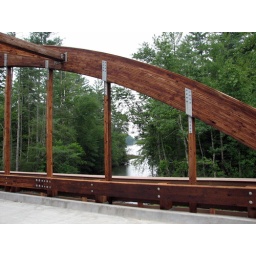
New park area under development with new buildings and expanded beach access